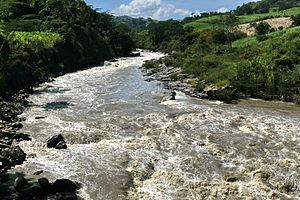
La cordillère Orientale est l'une des trois branches de la cordillère des Andes en Colombie. Son sommet le plus élevé est le Ritacuba Blanco avec 5 410 m d'altitude.
Le río Sogamoso est une rivière de Colombie et un affluent du río Magdalena.
Le río Suárez est une rivière de Colombie et un affluent du río Sogamoso, donc un sous-affluent du fleuve le Río Magdalena.